Ralph Welch

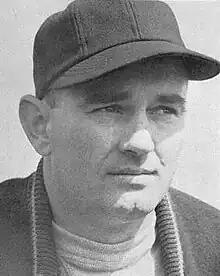
Welch from 1947 "Tyee" yearbook

W. Ralph "Pest" Welch (January 13, 1907 – September 15, 1974) was an American football player and coach. He served as the head coach at the University of Washington from 1942 to 1947, compiling a record of 27–20–3. Welch led his 1943 Washington squad to the Rose Bowl, where they lost to USC, 29–0. He played college football at Purdue University as a halfback under head coach James Phelan, whom he followed to Washington as an assistant in 1930.